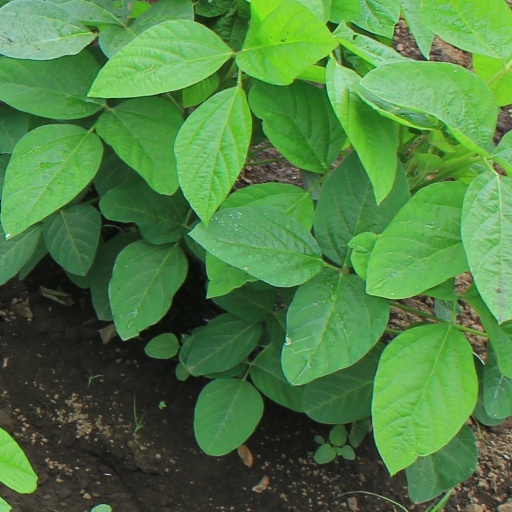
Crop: soybean